Dumitru Theodor Neculuță

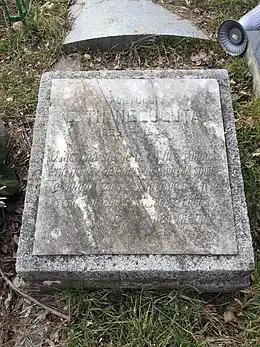
Grave at Bellu Cemetery

"Impoverished and lamented by the proletariat as a whole", the poet died at his one-room home on Bucharest's Ștefan cel Mare Highway shortly after his 46th birthday (on October 17, 1904, in New Style dates). Though writer Constantin Țoiu recalled in 1997 that Neculuță had died of lung disease in Colentina Hospital, he had in fact suffered a fatal heart attack. According to Kiss, his cardiac condition was owed to physical exhaustion from "continuous strenuous work". An inventory carried out on the day of Neculuță's death records that he only owned an iron bed and mattress, a table, a coat hanger, a coffer filled with books, one shirt, plates, and some other items. His definitive manuscript, which he kept under the mattress, went unreported. The funeral cortege, comprising workers, was initially scheduled to walk down Calea Victoriei, and thus parade in front of the Royal Mansion. Romanian Police intervened to stop this from occurring, and also confiscated red flags carried by participants. Two hundred black ribbons were distributed instead. This count was reported to Frimu, who openly rejoiced: "Well then, that there's two hundred friends of our cause! So then, we're growing, we're getting stronger! The future is ours!" Neculuță was buried in Bellu Cemetery, originally in a crypt designed by Filip Marin. Marin was later buried in that same spot, alongside his friend.